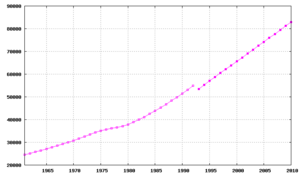
La démographie en Éthiopie est étudiée en particulier à travers les recensements de la Central Statistical Agency.
L'Éthiopie, en forme longue la république démocratique fédérale d’Éthiopie, en amharique Ītyōṗṗyā, ኢትዮጵያ et ye-Ītyōṗṗyā Fēdēralāwī Dīmōkrāsīyāwī Rīpeblīk, የኢትዮጵያ ፌዴራላዊ ዲሞክራሲያዊ ሪፐብሊክ, est un État de la Corne de l'Afrique. L'Éthiopie a des frontières communes avec l'Érythrée au nord, la Somalie à l'est-sud-est, le Soudan au nord-ouest, le Soudan du Sud à l'ouest-sud-ouest, le Kenya au sud et la république de Djibouti au nord-est. Depuis l'indépendance de l'Érythrée en 1993, l'Éthiopie n'a plus d'accès à la mer.